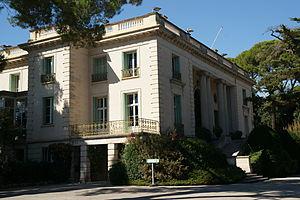
villa Eilenroc, facade sud et est, cap d'Antibes, Juan-les-Pins, France
Eugène Lizero est un architecte français né le 8 février 1907 à Cannes et mort le 26 octobre 1986 dans la même ville. Il est l'un des principaux architectes des champs de courses en France. Il construit l'hippodrome de la Côte d'Azur et transforme plusieurs installations hippiques en Île-de-France. Il restructure des hôtels et villas du patrimoine balnéaire de Cannes et bâtit entre 1955 et 1975 la plupart des nouveaux immeubles de logements de sa ville natale. Son style art déco et moderniste s'insère dans l'architecture des Trente Glorieuses.
La Villa Eilenroc est une demeure française d'exception de style néoclassique située au milieu d'un parc de onze hectares, en bordure de mer, au cap d'Antibes sur la Côte d’Azur.